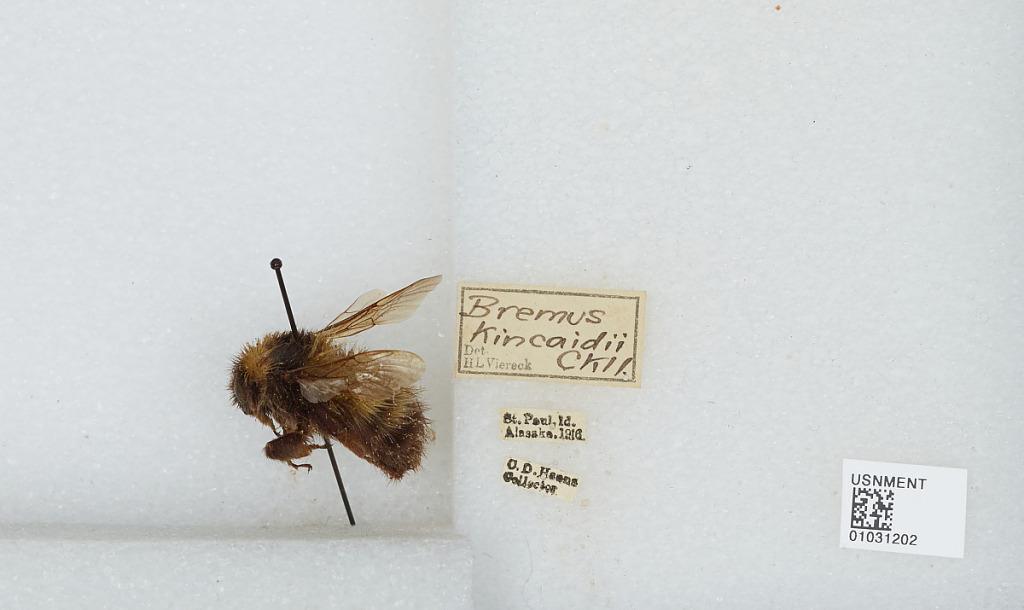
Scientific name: Bombus (Alpinobombus) polaris Curtis
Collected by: C. Hanna
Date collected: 1916--
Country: United States
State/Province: Alaska
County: Aleutians West
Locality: Saint Paul Island
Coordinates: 57.18, -170.27
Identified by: Viereck, H. L.